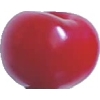
Label: cherry_sour